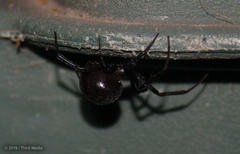
Species: Lactrodectus_hesperus